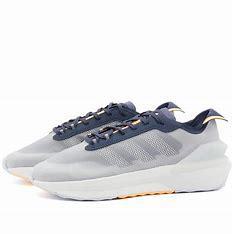
Brand: Adidas
Model: Avryn